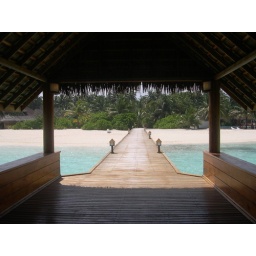
Relaxing in one of the last paradiseon hearth: peace, sun, clear waters, sand and good food